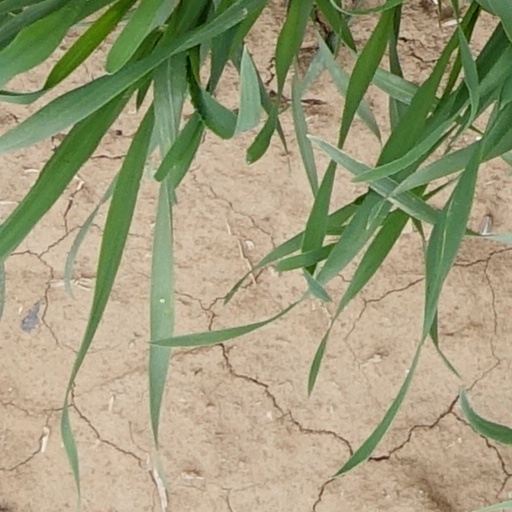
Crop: wheat